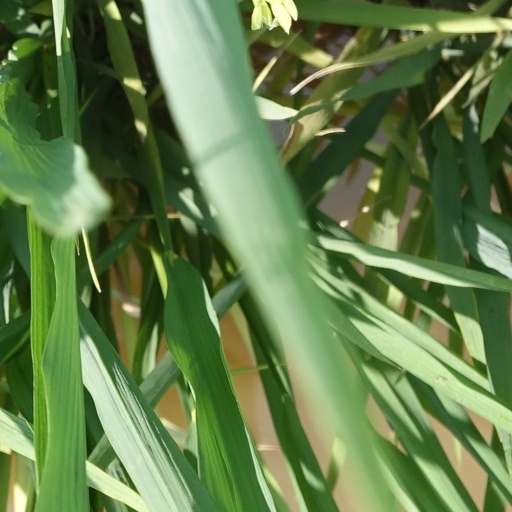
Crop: rice